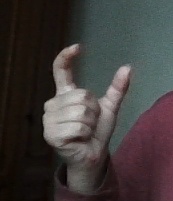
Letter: nun